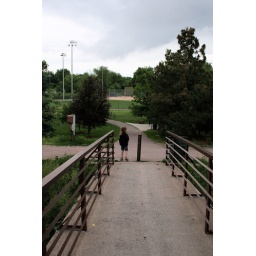
They actually built a bridge to go over the water - I think it's fairly new.